Forbidden Warrior

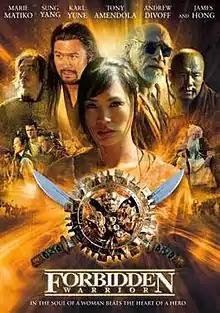

Forbidden Warrior is a 2005 martial arts fantasy action film starring Marie Matiko, Sung Kang and Karl Yune. It was directed by Jimmy Nickerson, and produced by Glen Hartford and Daniel Toll.